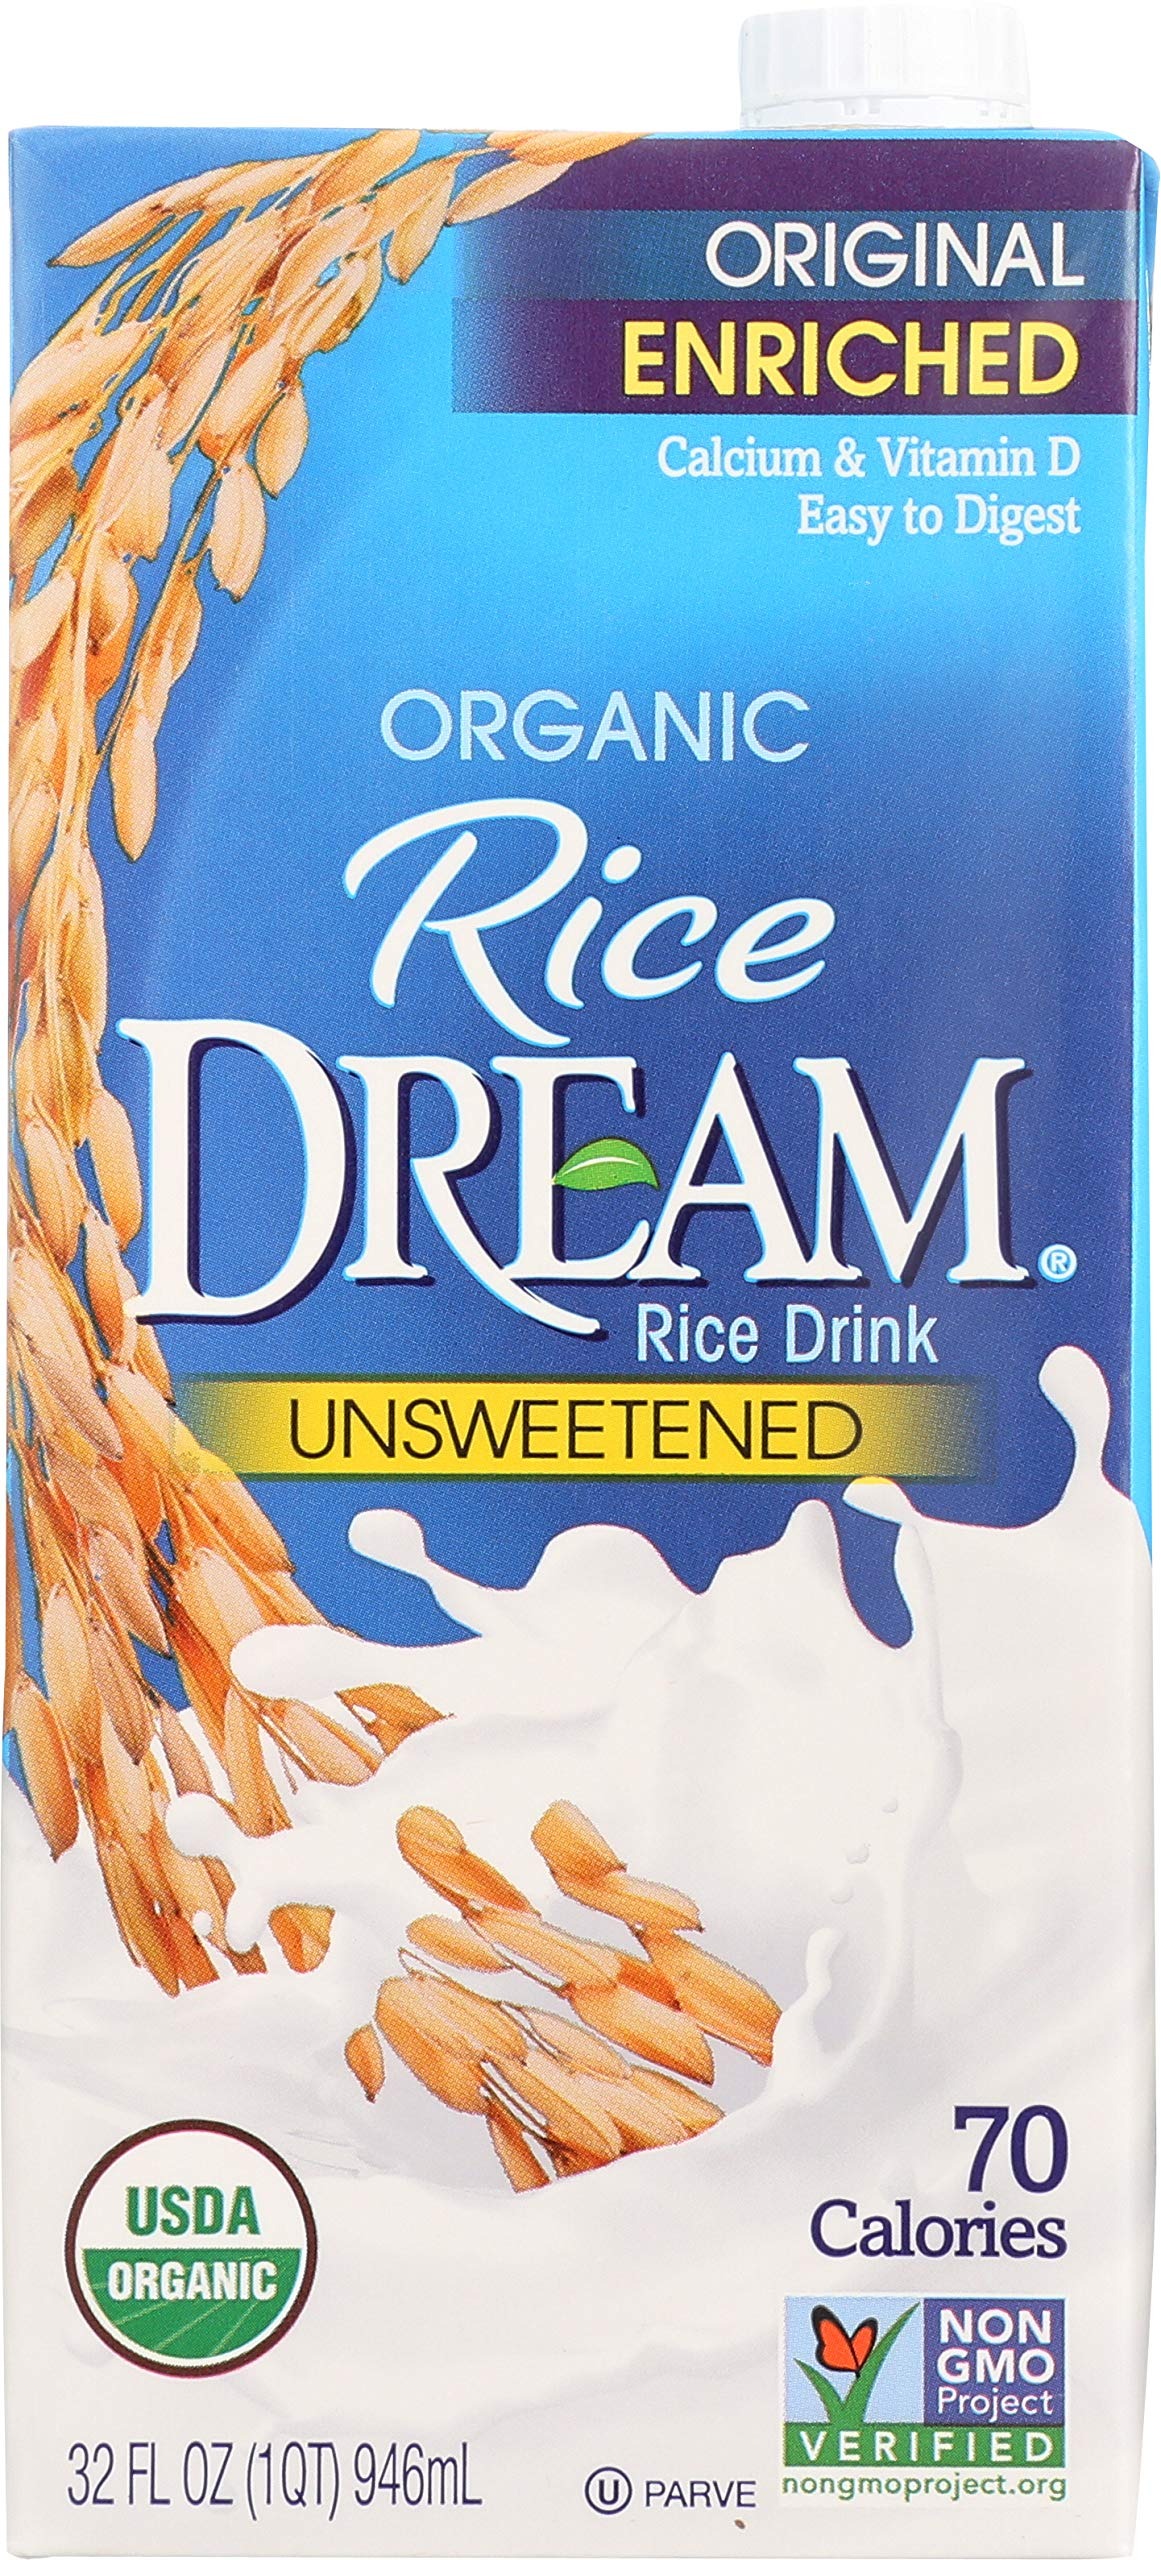
Item Name: Rice Dream Organic Unsweetened Enriched Original, 32 Fl Oz
Value: 1.0
Unit: Count

Price: 21.96